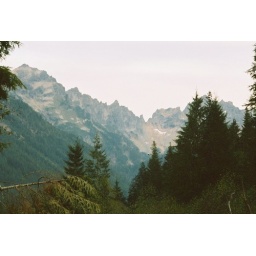
Summits above the old road and railroad grade to long abandoned mining claims, mines and town site. 2004.